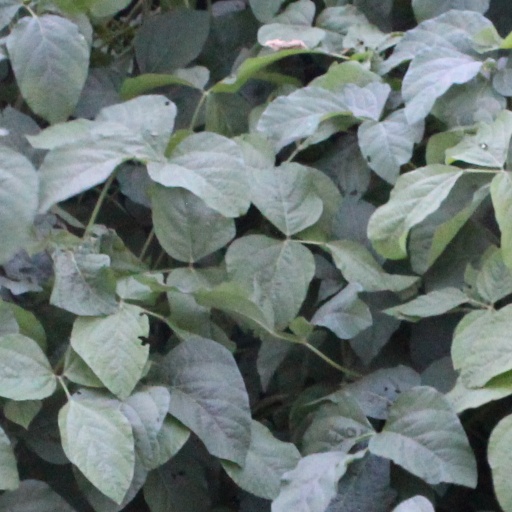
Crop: soybean